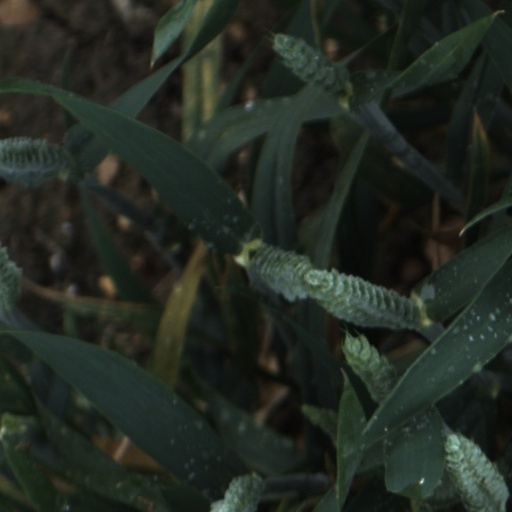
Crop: wheat